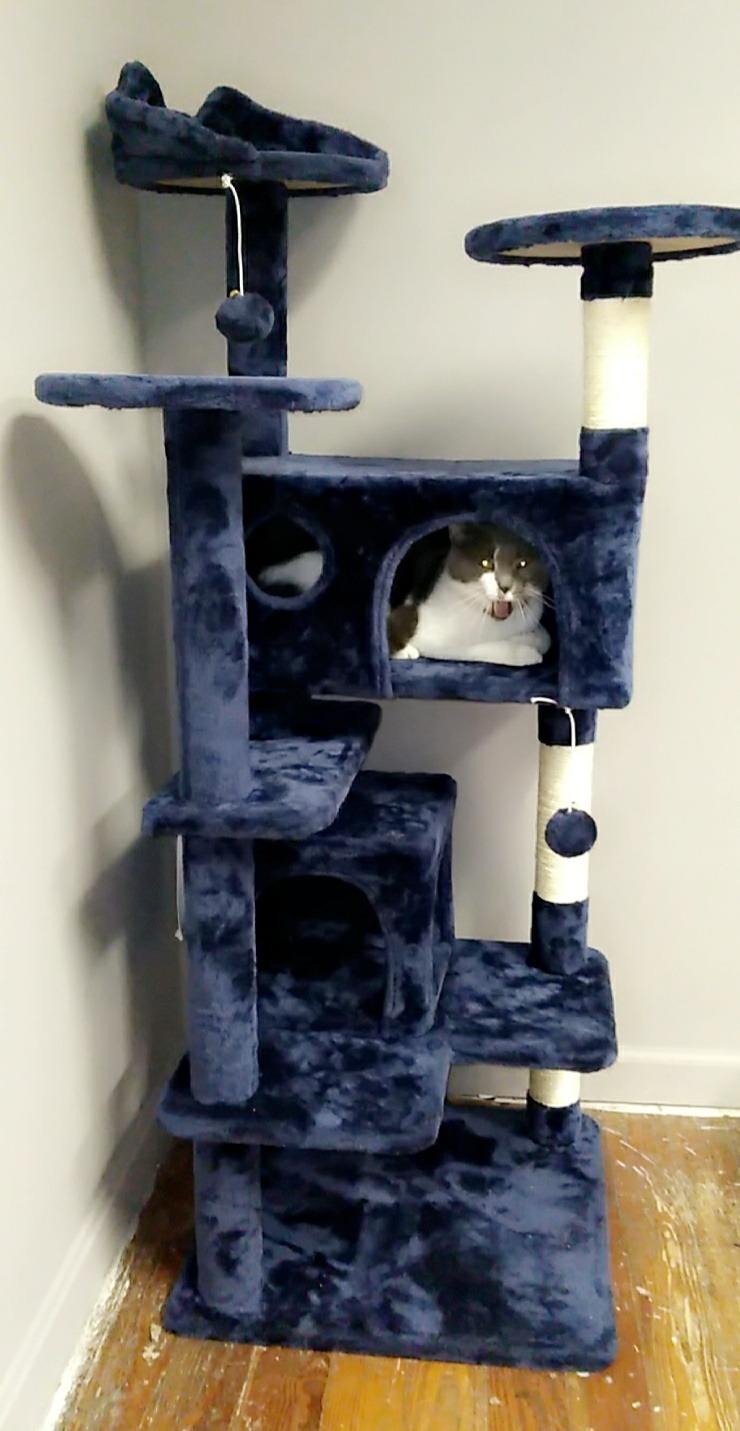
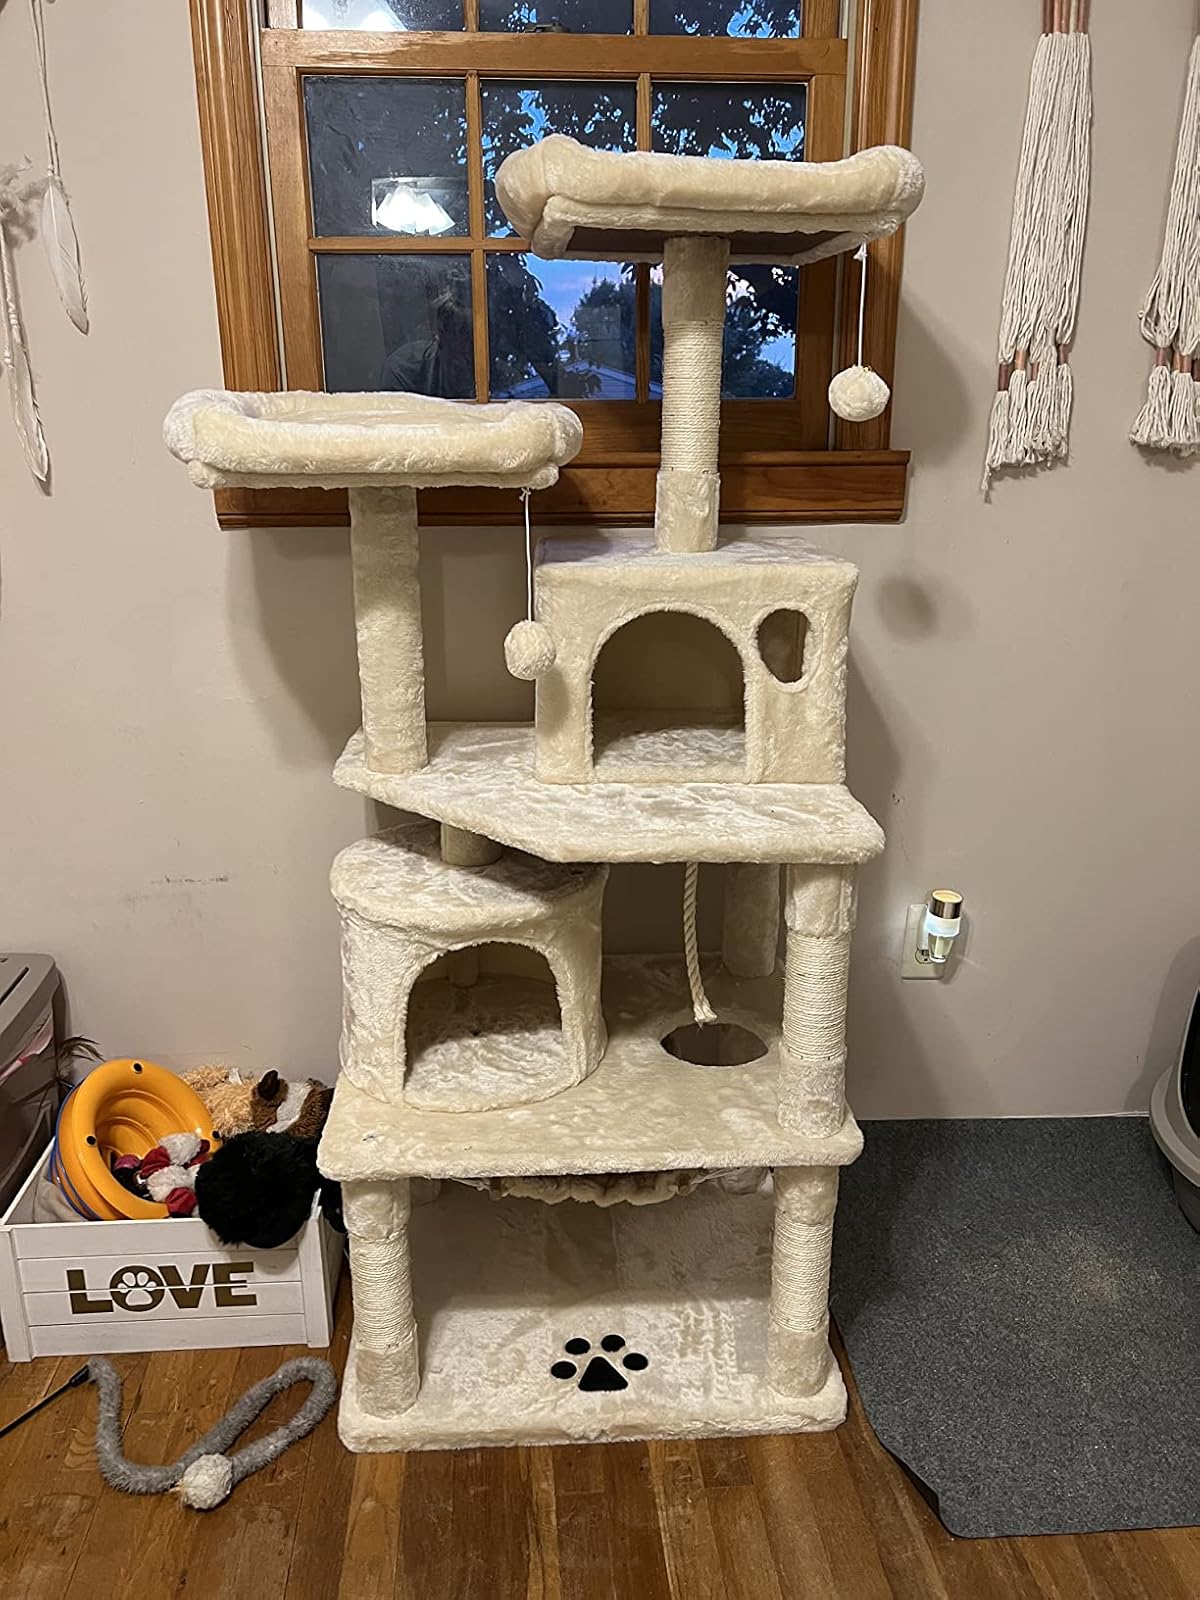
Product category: items_cat tree
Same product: no